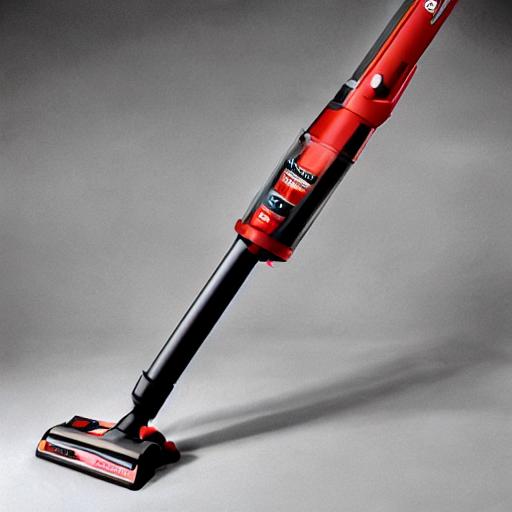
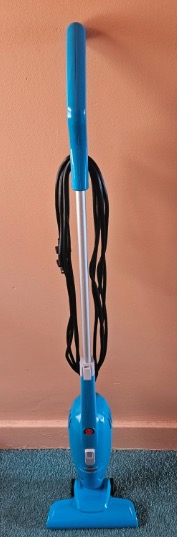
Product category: items_vacuum
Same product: no